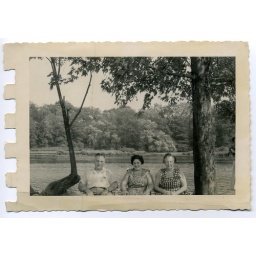
Two women and a man sitting in front of a lake